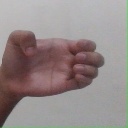
अक्षर: ख